Vasile Moga

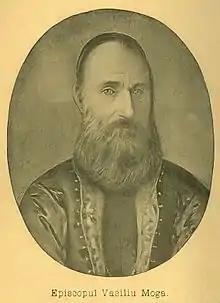

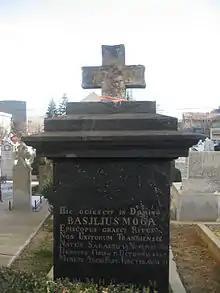
Grave in Sibiu

Vasile Moga (1774 – October 17, 1845) was an Imperial Austrian ethnic Romanian bishop of the Romanian Orthodox Church. A native of Sebeș, he was a parish priest for some years before being made bishop of Transylvania. The first Romanian to hold this office in over a century, he served for over three decades. Living in Sibiu during this period, he worked both to improve the spiritual and educational foundations of the diocese and to secure additional rights for the province's Romanians.